Văitoianu cabinet

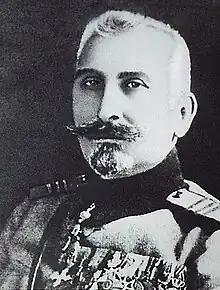
Artur Văitoianu

The cabinet of Artur Văitoianu was the government of Romania from 27 September to 30 November 1919.